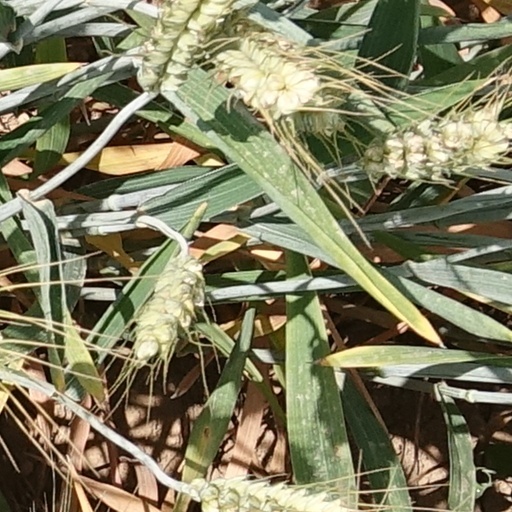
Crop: wheat